Otterspool Tower

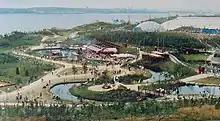
The site during the festival of 1984.

A few miles south of Liverpool city centre, the site is reclaimed land from the River Mersey. Reclamation began in 1957, using domestic and industrial waste as infill; this was an extension northwards of the previously reclaimed Otterspool Promenade. Due to industrial decline in Liverpool, petroleum and oil related industries subsequently established on the new land were eventually abandoned, meanwhile refuse continued to be dumped at the site until 1981. Left derelict, part of the area was developed and landscaped for the city's hosting of the International Garden Festival in 1984. However, there was no strategy in place for what would become of the area after the expo.